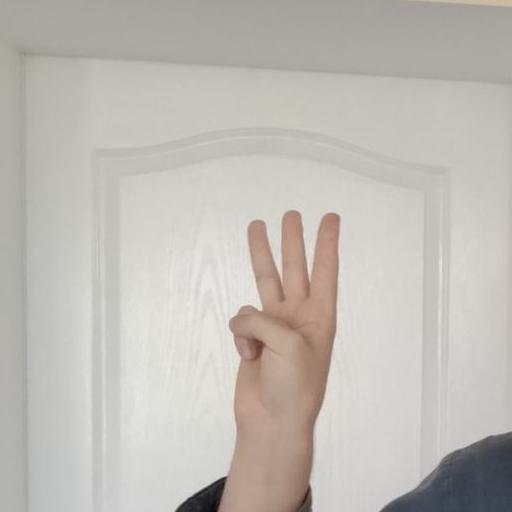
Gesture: three